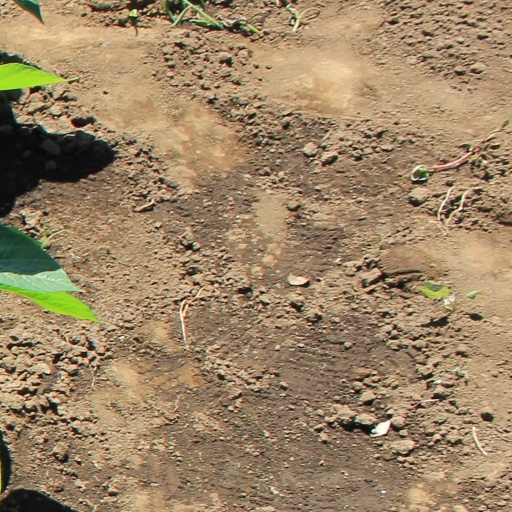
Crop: soybean